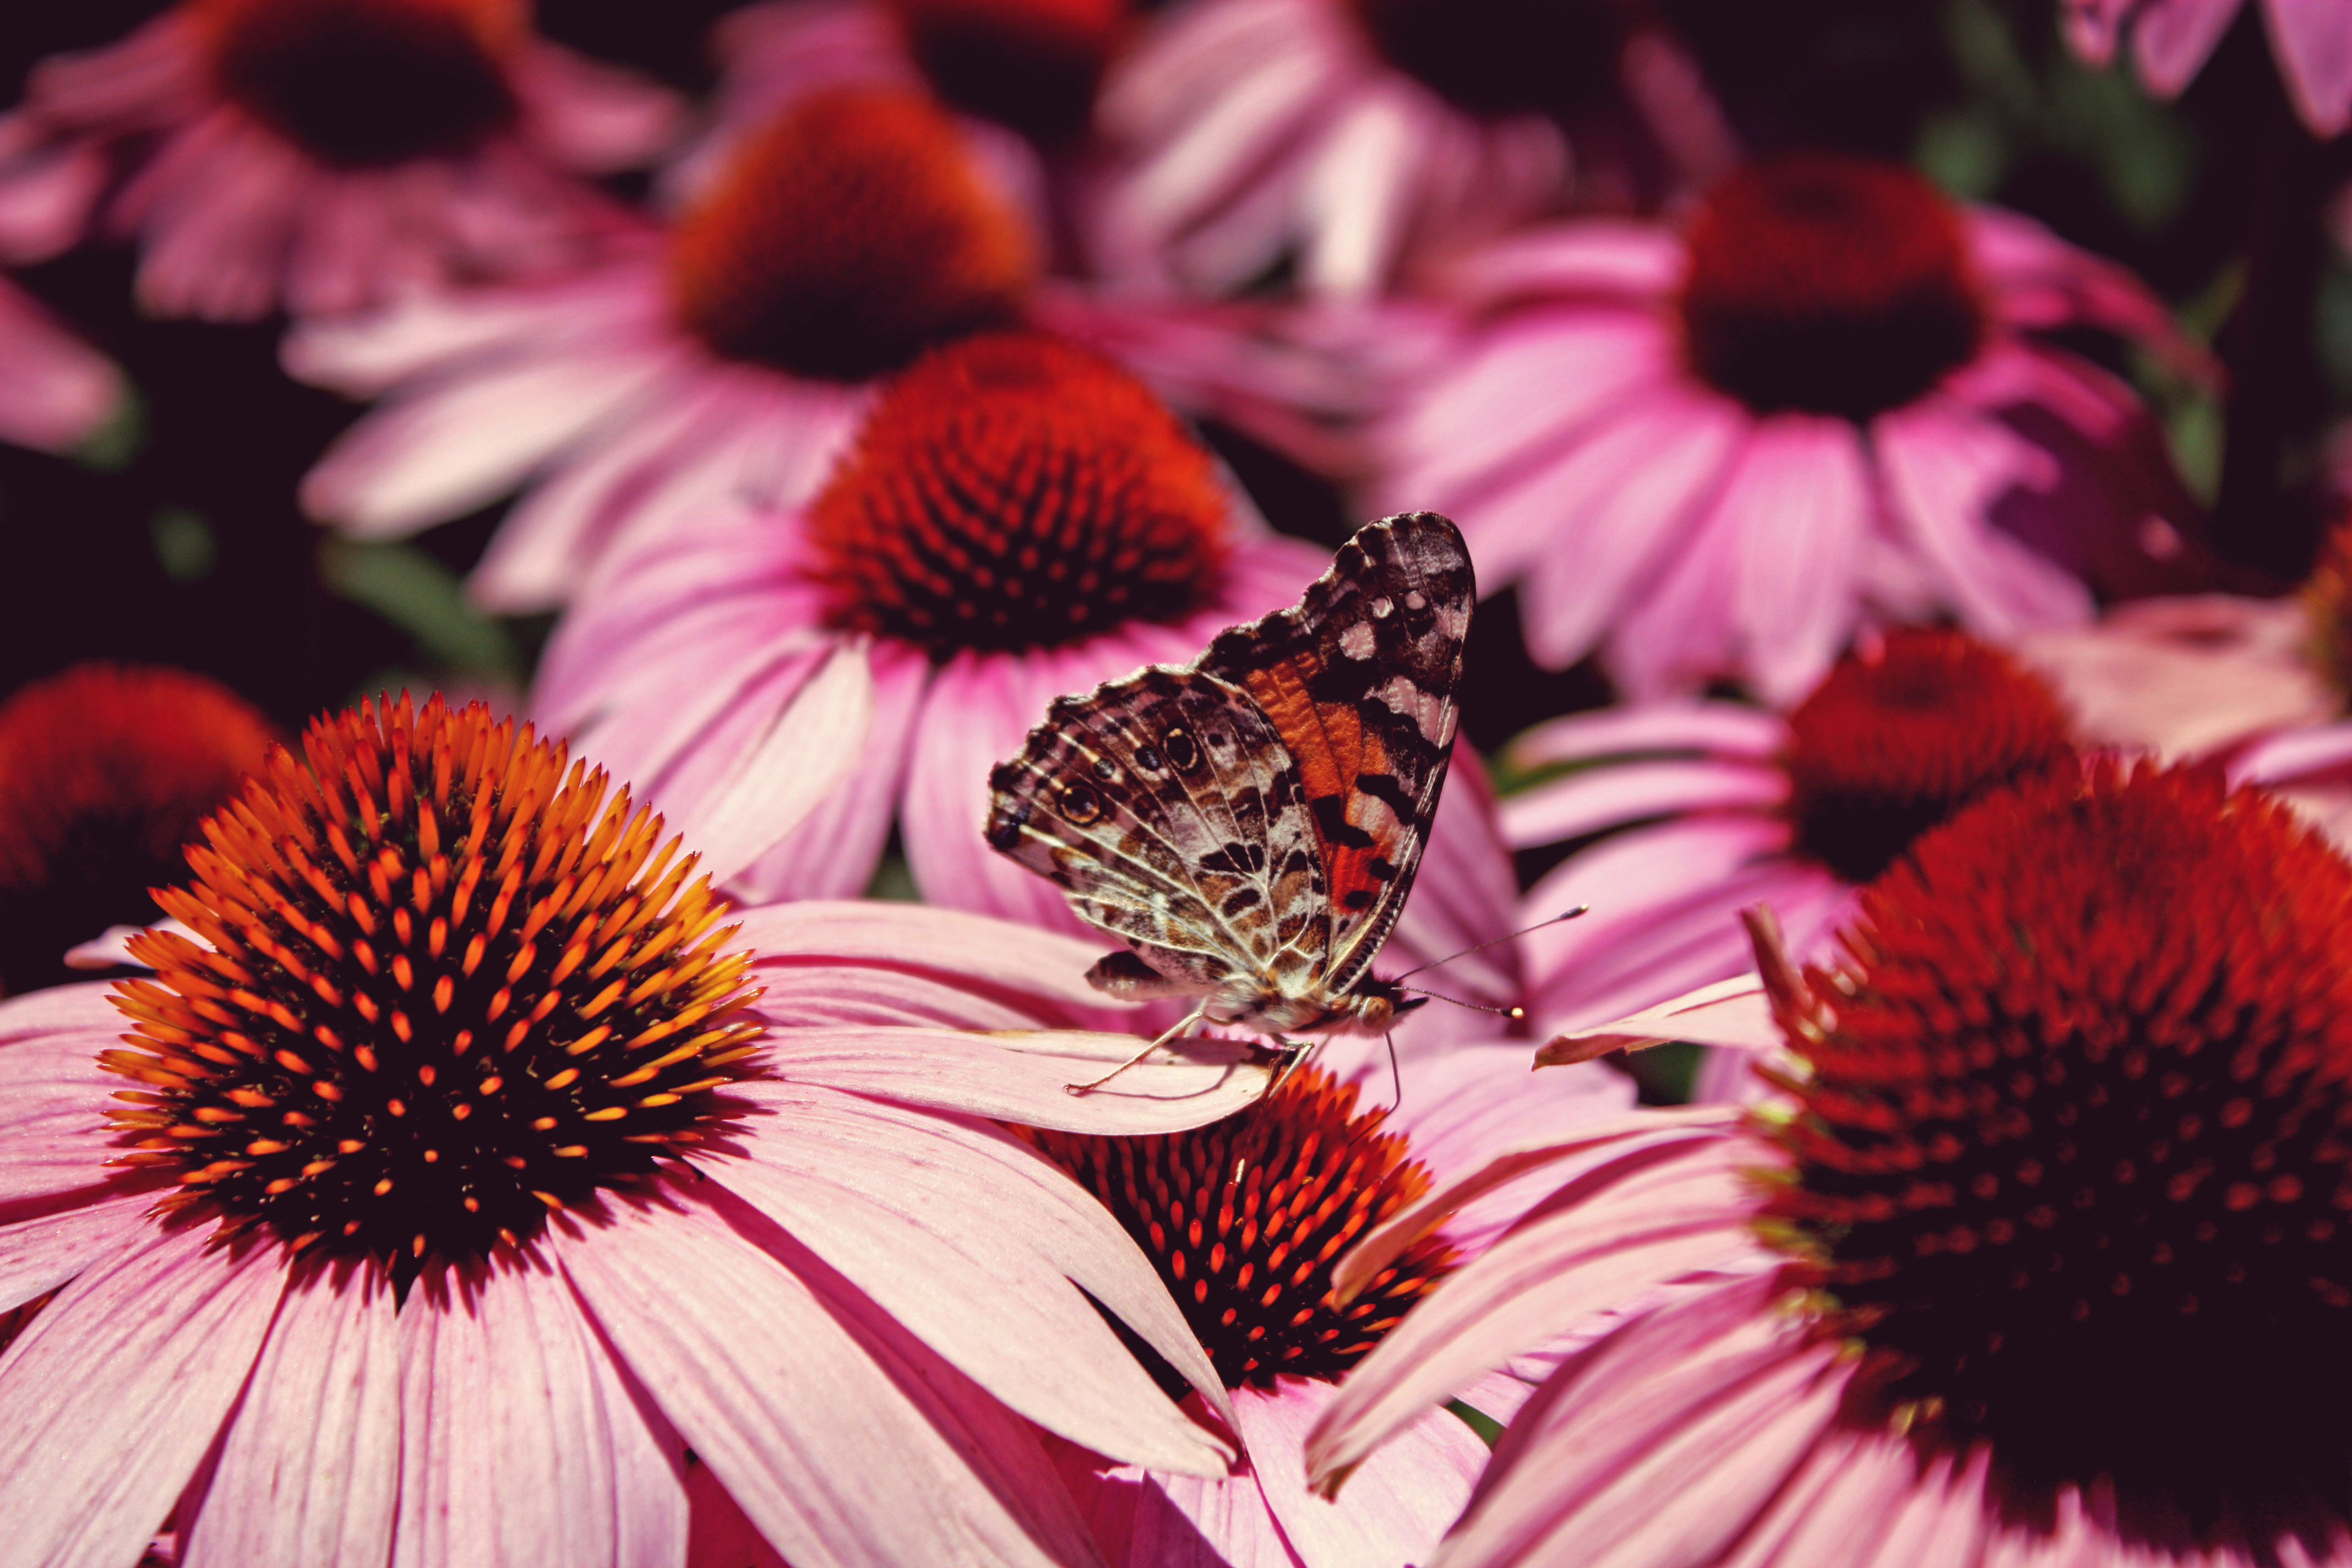
nature, plant, photography, flower, petal, bloom, insect, botany, butterfly, closeup, pink, flora, fauna, plants, invertebrate, flowers, close up, coneflower, nectar, macro photography, flower wallpaper, flowering plant, daisy family, annual plant, land plant